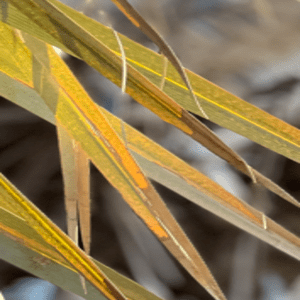
Label: Magnesium Deficiency